Brockton Shoemakers

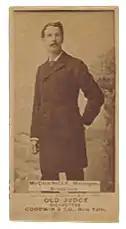
(1887) Bill McGunnigle. A Brockton native, McGunnigle managed the first Brockton teams before becoming a major league manager. McGunnigle is credited with inventing the catchers mit.

The Brockton and Lawrence teams were both in competition for the 1885 Eastern New England League championship throughout the season. As the season was nearing its end, two games between the two teams were disputed and the league ruled in a September meeting that they were to be made up at the end of the scheduled regular season. The games were scheduled by the league to be played on October 3 in Lawrence and October 4 in Brockton. However, the Brockton team did not appear for the first game in Lawrence. With fans in the stands, the game at Lawrence was declared a 9-0 forfeit by the umpire after Brockton did not appear. McGunnigle said in the aftermath that he wasn't able to reassemble his complete team in time for the game and Lawrence countered the Brockton should be expelled from the league. After a league meeting was held on October 6, 1895, the two teams were in agreement to play a three-game series for the championship. The games were rescheduled to be played on October 10 in Brockton, October 13 in Lawrence, and October 15 in Boston, if necessary. Lawrence was victorious in the playoff, winning the first game 9–4 and the second game 11–4 and won the league championship. Kent Howard of Brockton won the league batting title, hitting .357. Teammate William Hawes scored a league leading 87 runs.